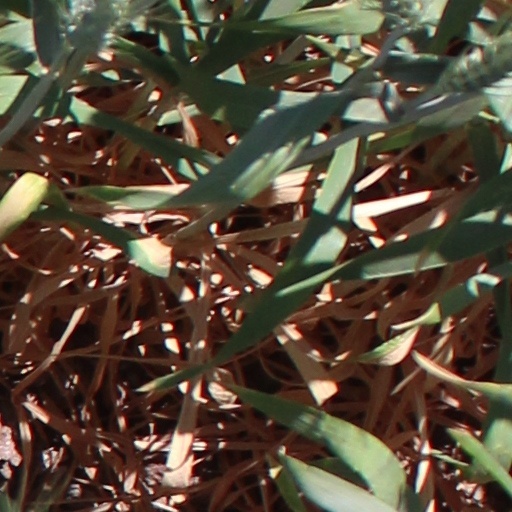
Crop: wheat